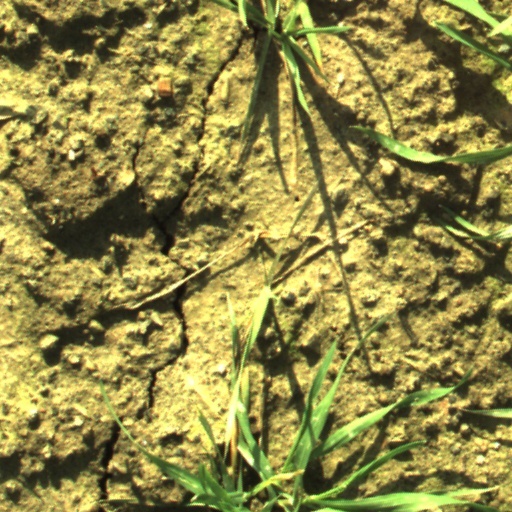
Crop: wheat